Wouter van der Steen

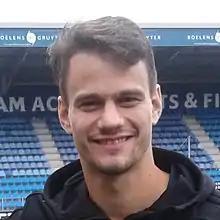
Van der Steen in 2019

Wouter van der Steen (born 3 June 1990) is a Dutch professional footballer who plays as a goalkeeper for club Helmond Sport. He formerly played for Heerenveen and Den Bosch.